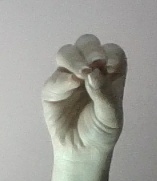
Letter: ha